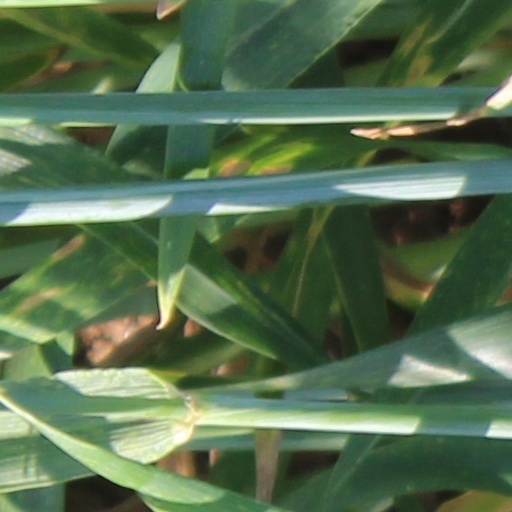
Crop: wheat